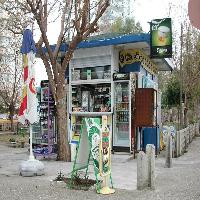
Weather: cloudy or overcast